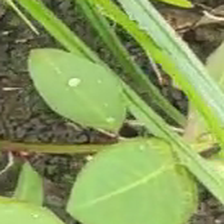
Weed species: Moti_dudhi(Euphorbia_geneculata_L)